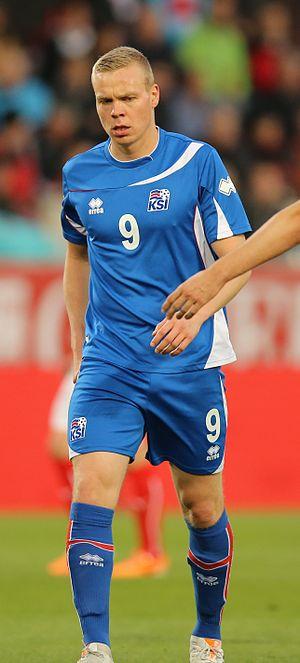
Kolbeinn Sigþórsson, né le 14 mars 1990 à Reykjavik, est un footballeur international islandais qui évolue au poste d'attaquant à l'AIK Solna.
La saison 2015-2016 du FC Nantes est la 73ᵉ saison de l'histoire du club nantais. Le club est engagé dans trois compétitions : la Ligue 1, la Coupe de France et la Coupe de la Ligue.